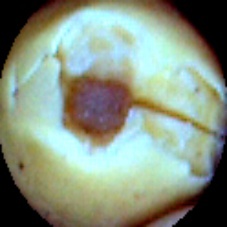
Label: Broken